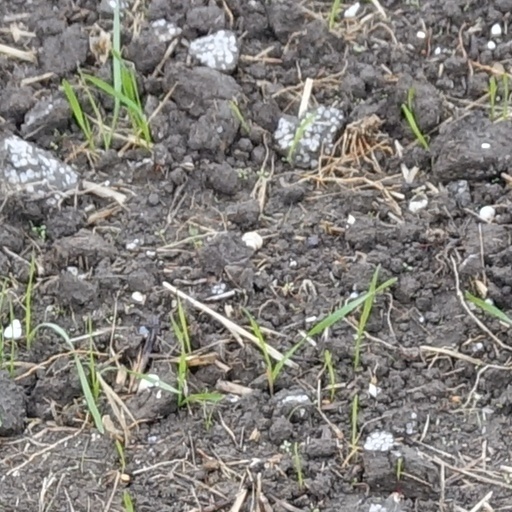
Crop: wheat